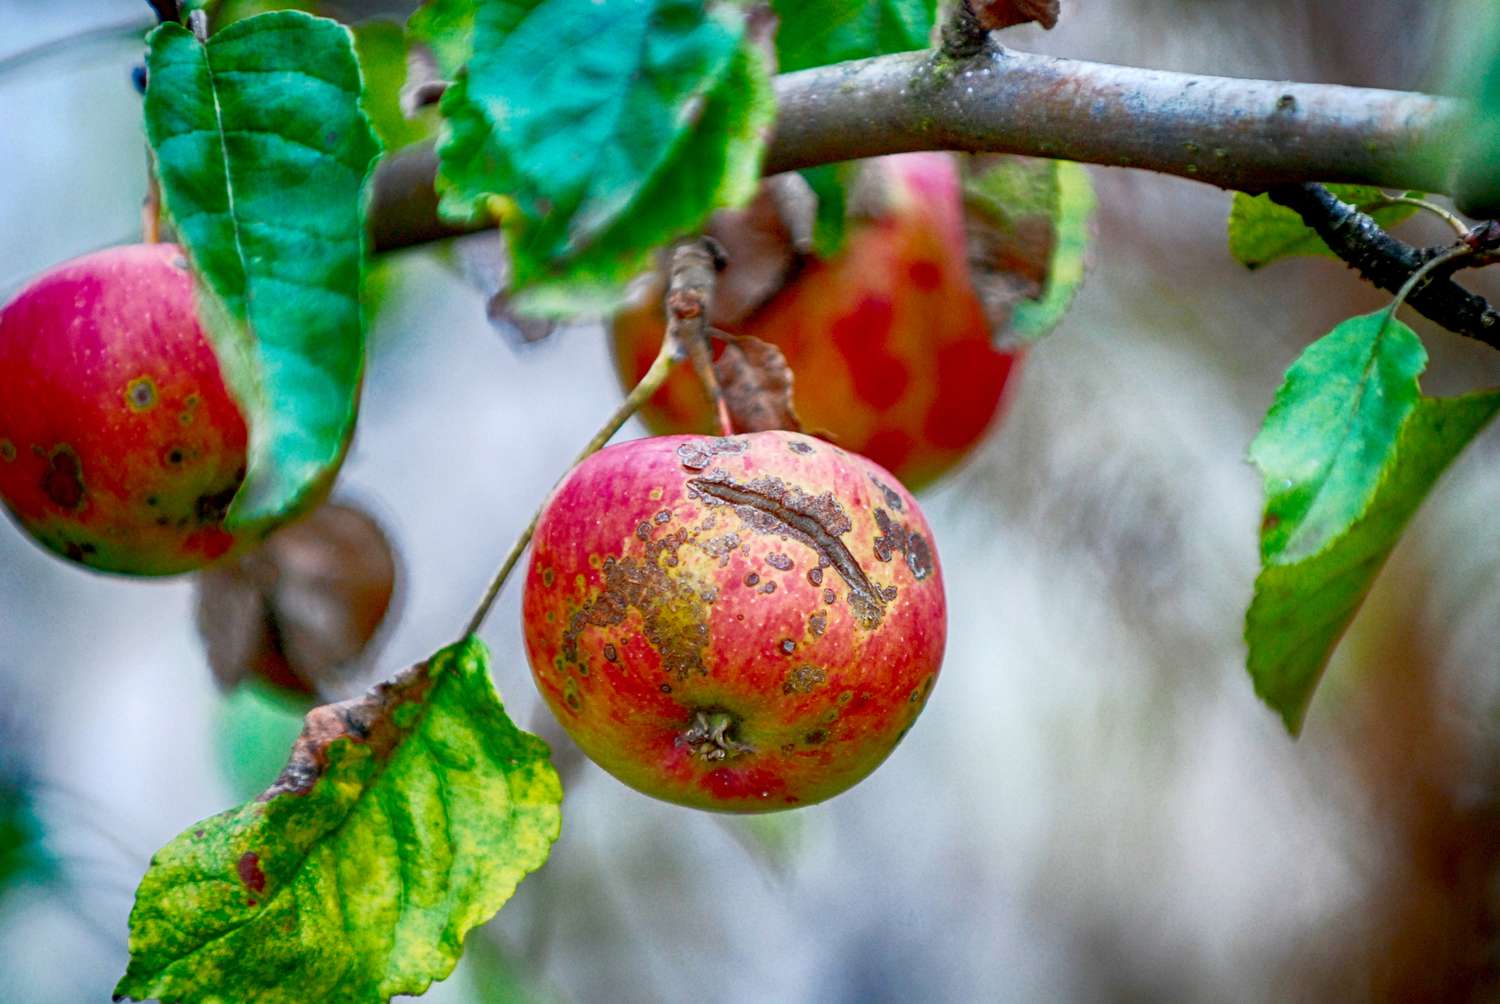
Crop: apple
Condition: scab